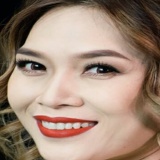
ca sĩ Mỹ Tâm